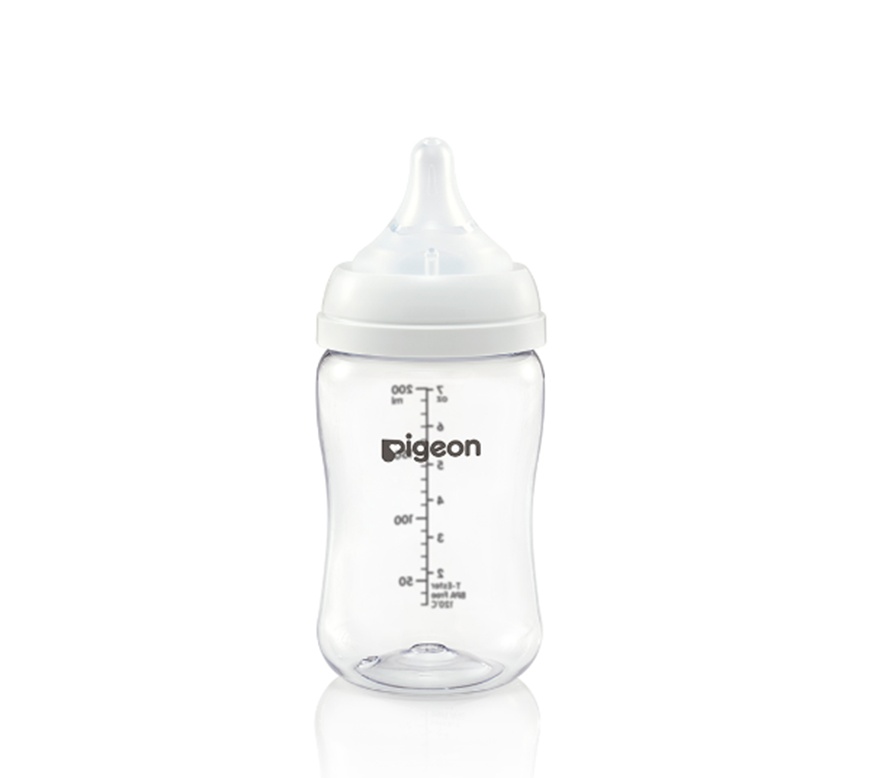
PIGEON Softouch Wide Neck Feeder T-Ester 200ml Logo
Say Goodbye to Colic Issues! Nourish Teeny-Weeny with unbeatable convenience! Global No.1* Nursing Bottle Brand, trusted by mums all around the world High-Quality Bottle Material: Made with T-Ester, an innovative material that is developed and produced in Japan, the first ever used in nursing bottles. With premium glass-like clarity, it is UV sterilizer-friendly Improved Softness: Smooth silicone nipple flexes and mimics a mum’s breast which results in easy latching and seamless breast-to-bottle transition Latch-On Line: Perfect solution for latching issues! It guides the mother and the baby in an appropriate latching position Anti-Colic System: Air valve design on the base of the nipple which allows a constant flow of feed with less ingestion of air; designed for tiny tummies. Easy-to-clean: Transparent body for perfect and convenient squeaky cleansing. BPA and BPS-free material makes it safer and healthier for babies Based on extensive research on feeding, the 3 key factors are involved in a baby's natural sucking behavior: Latching on Sucking (peristaltic tongue movement) Swallowing Recommended for: 0+ months Teat size: SS, Round hole Sterilization Method: Boiling, Steam, Chemical & UV
Brand: The Mum Box
Category: Baby & Toddler > Nursing & Feeding > Baby Bottles